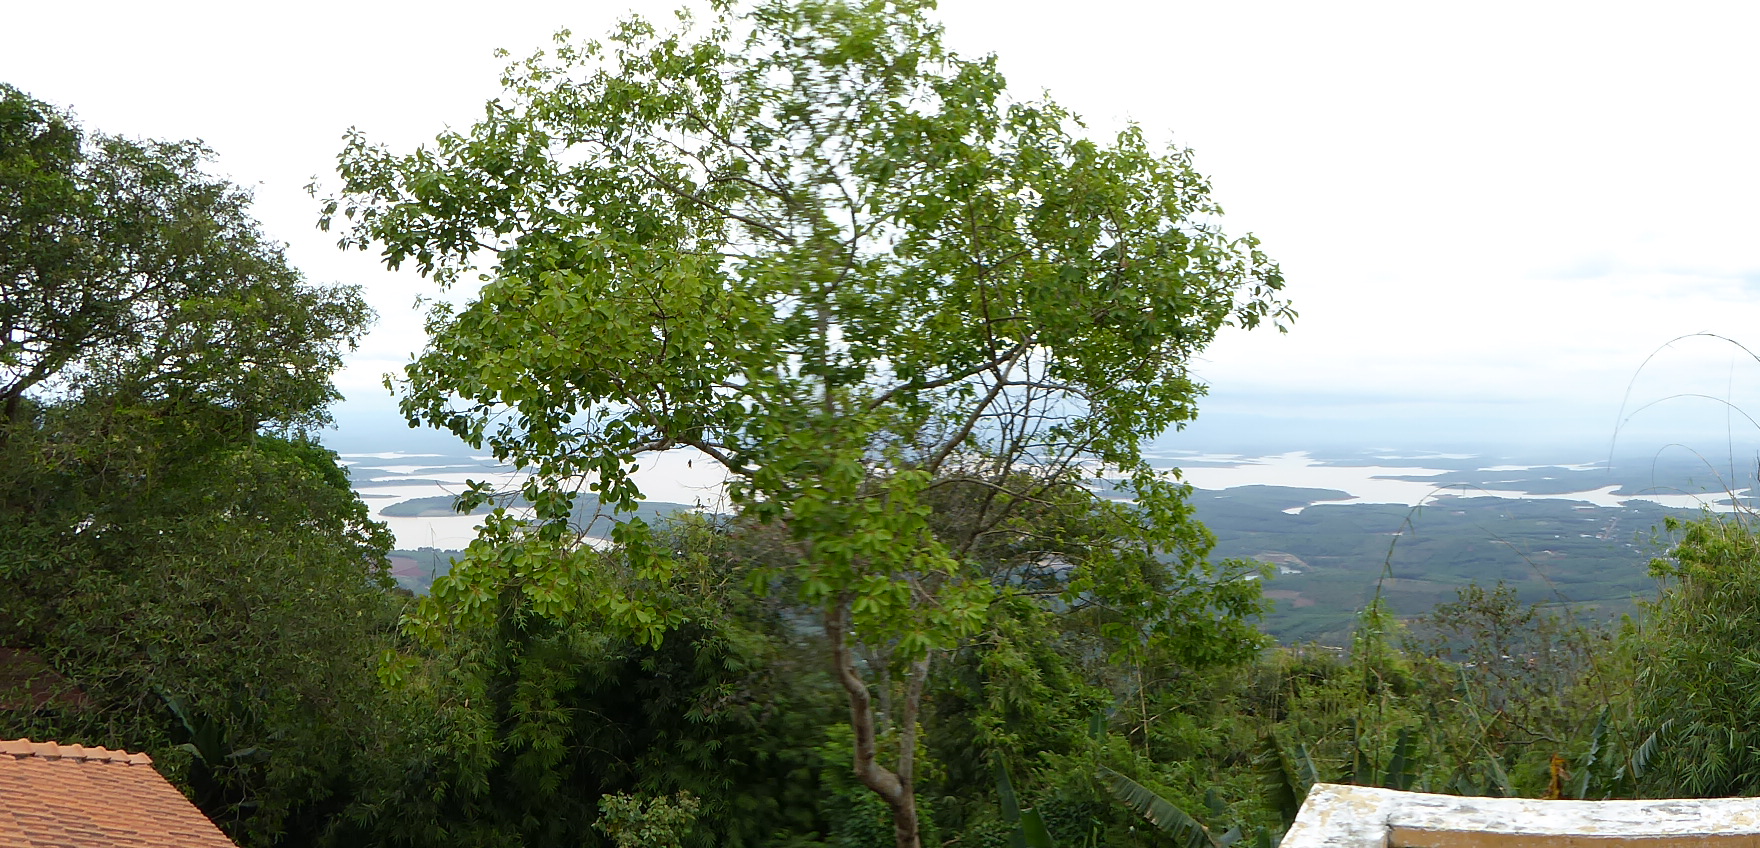
user: text: Việc ngắm nhìn cảnh quan thiên nhiên từ một vị trí cao như trong ảnh thường mang lại cảm giác gì cho du khách?
assistant: text: Thư thái, yên bình và cảm nhận sự bao la của thiên nhiên khi đứng từ đỉnh núi Bà Rá.

user: text: Các cây ở tiền cảnh và lan can ở phía dưới phục vụ mục đích gì trong việc chiêm ngưỡng cảnh quan hồ nước phía xa, và đặc điểm nhiều đảo của hồ này có thể giải thích như thế nào?
assistant: text: Các cây và lan can tạo khung cảnh, hướng tầm nhìn của người xem đến hồ nước. Đặc điểm nhiều đảo của hồ thường là do nó là một hồ chứa nhân tạo (hồ thủy điện), được hình thành khi thung lũng bị ngập nước và các đỉnh đồi còn lại trở thành đảo.